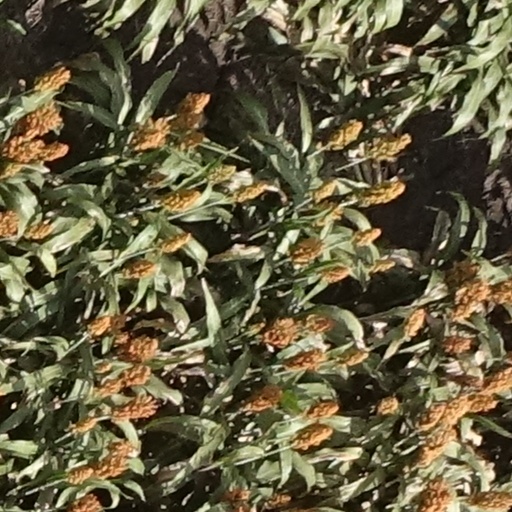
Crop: sorghum